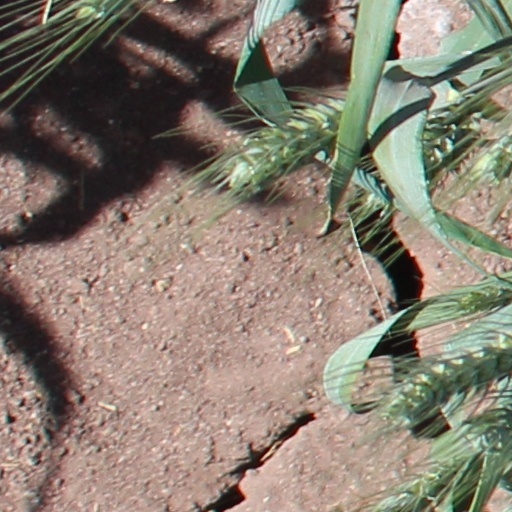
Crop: wheat